Shirley M. Tilghman

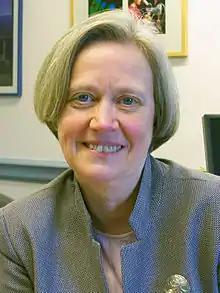
Tilghman in 2006

Shirley Marie Tilghman, (née Caldwell; born 17 September 1946) is a Canadian scholar in molecular biology and an academic administrator. She is now a professor of molecular biology and public policy and president emerita of Princeton University. In 2002, "Discover" magazine recognized her as one of the 50 most important women in science.